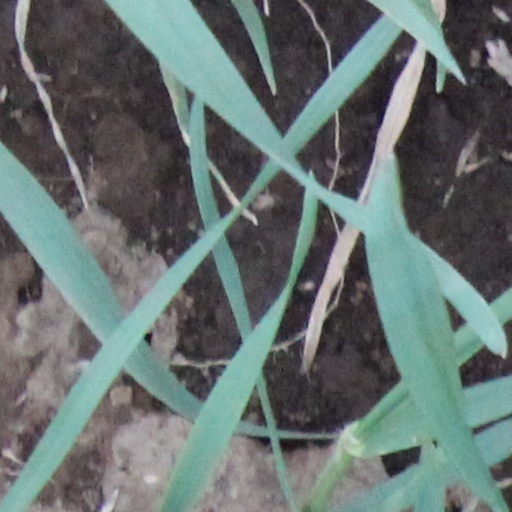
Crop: wheat